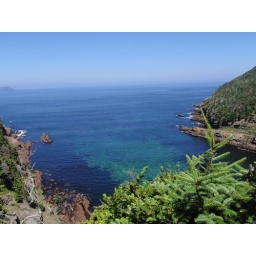
the water was a beautiful shade of blue in this small cove along the east coast trail